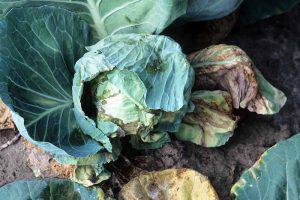
Plant: Cabbage
Disease: cabbage black rot